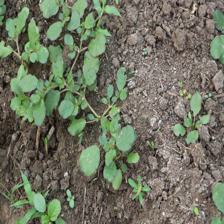
Label: BroadLeafWeed